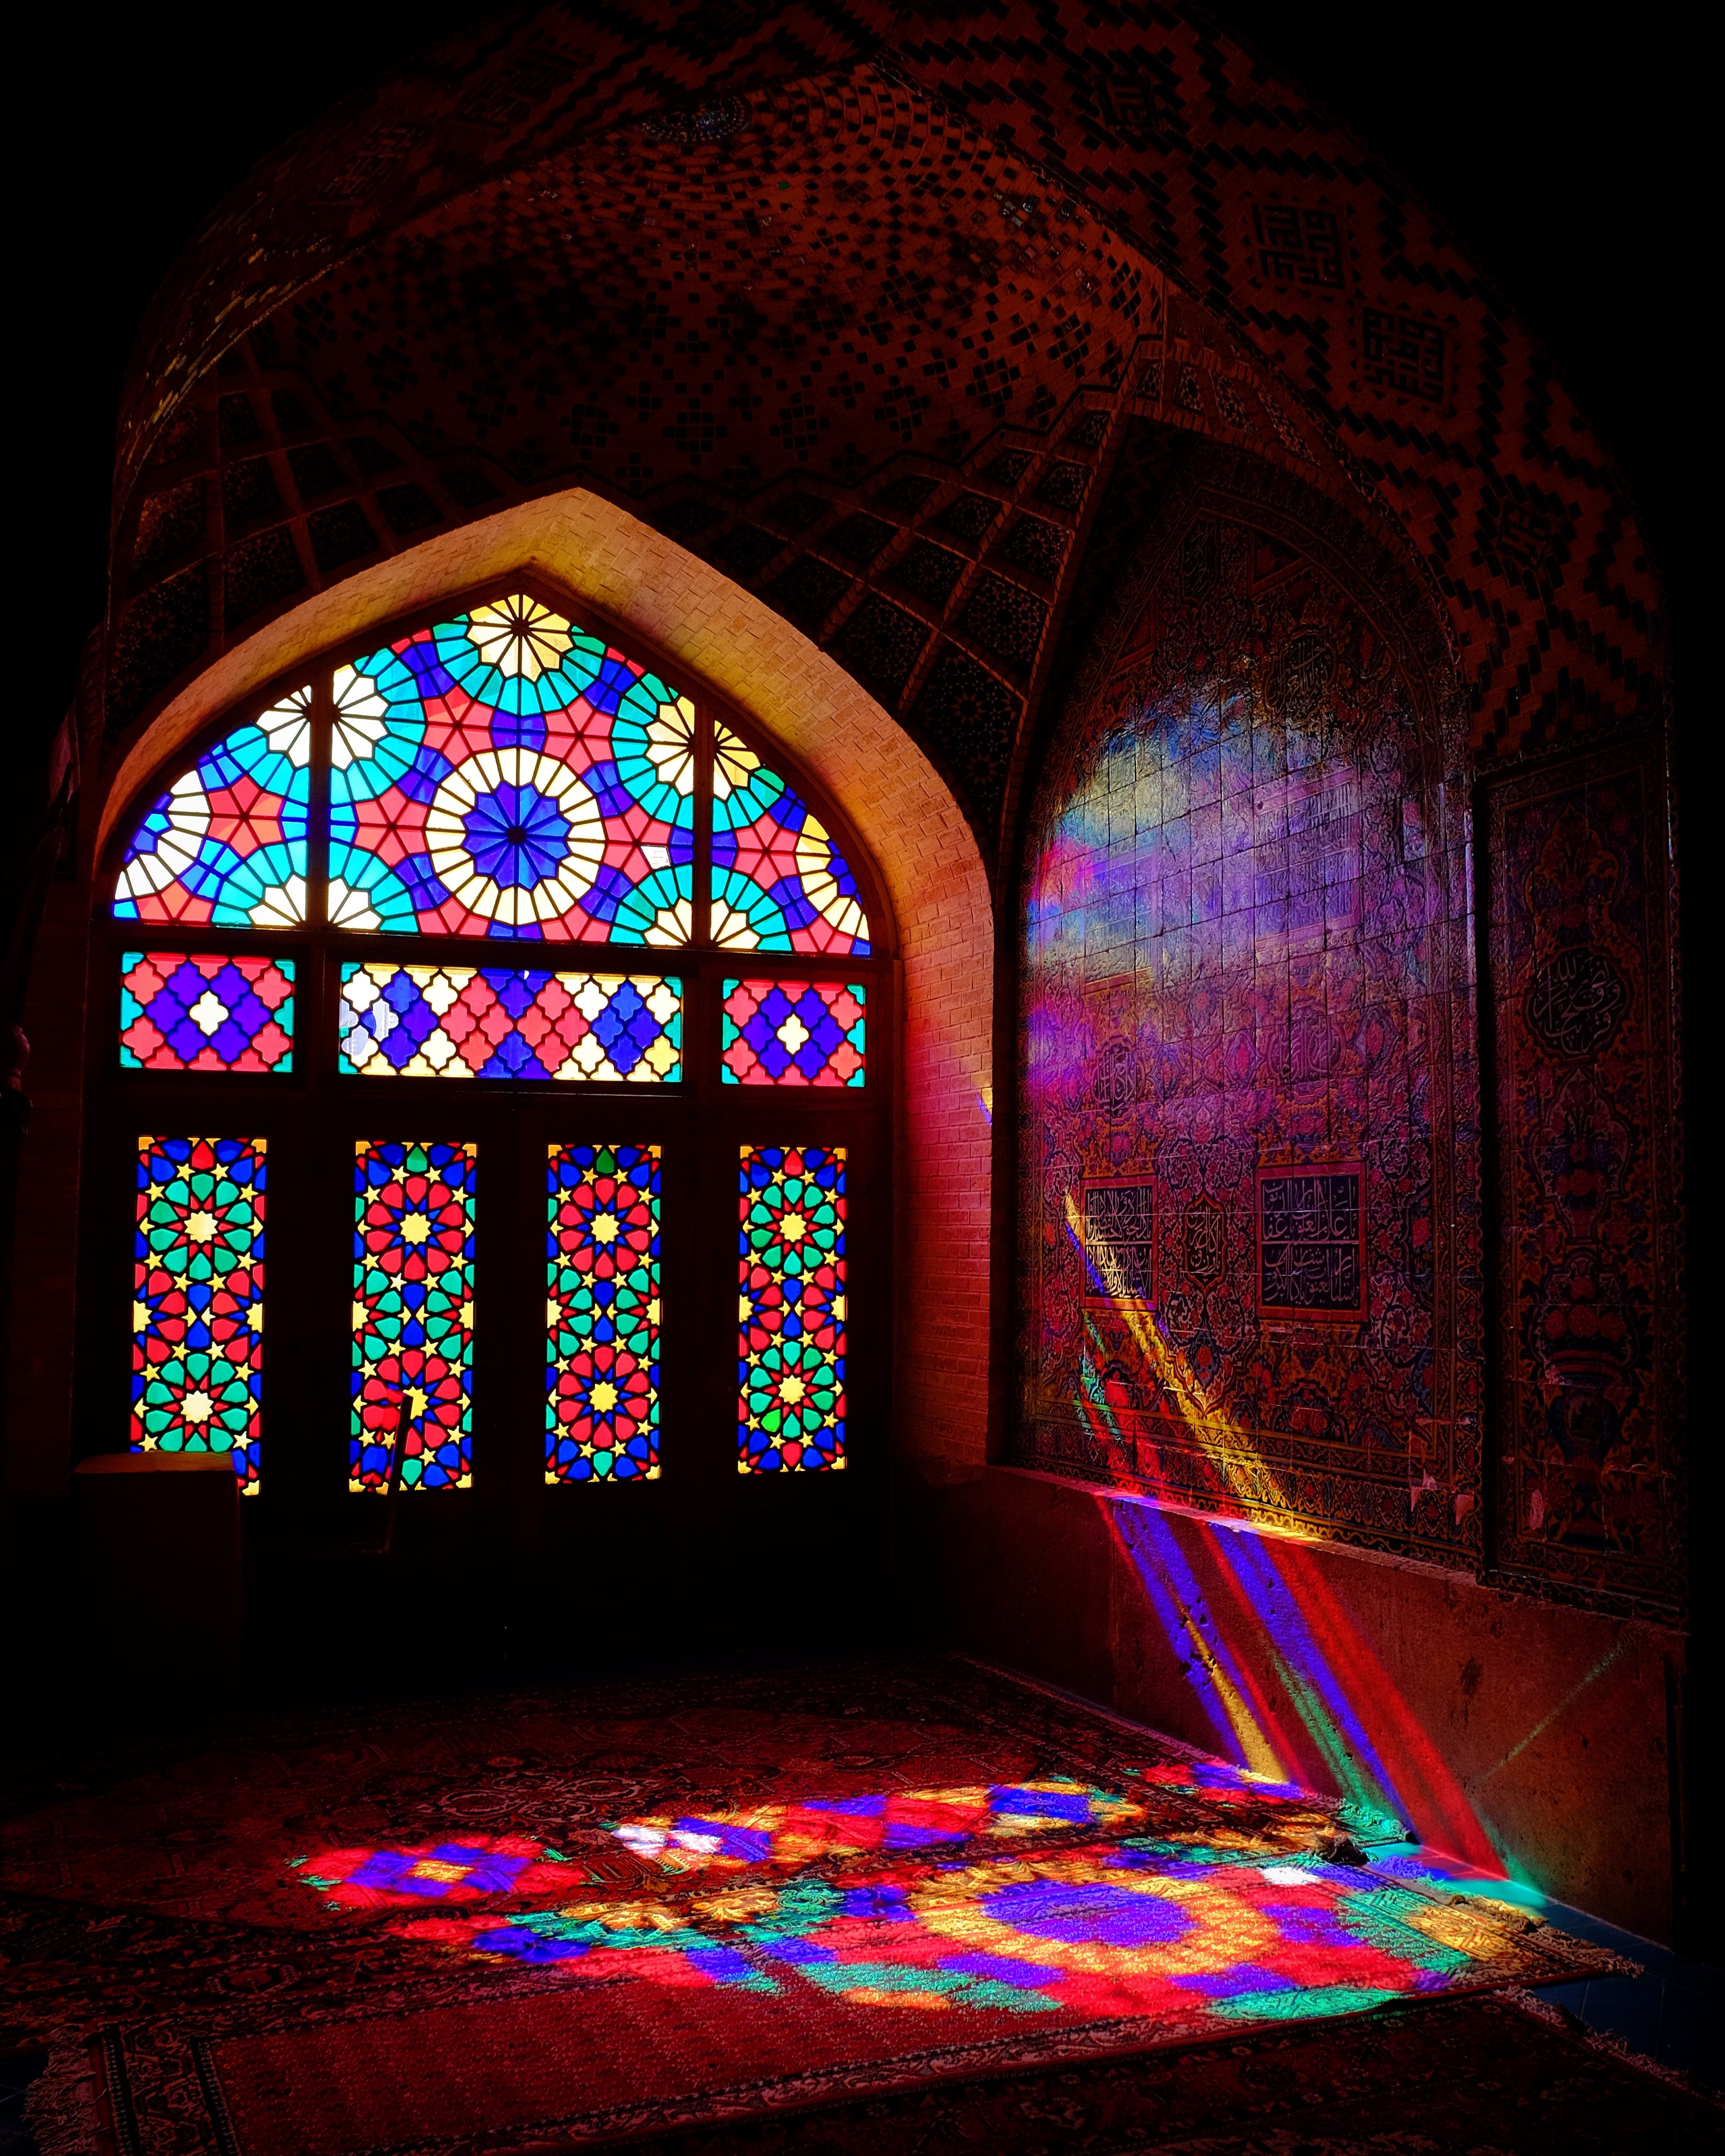
light, night, window, glass, arch, color, darkness, lighting, material, stained glass, symmetry